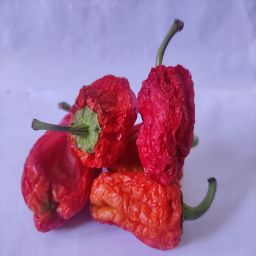
Crop: Bell Pepper
Quality: Dried